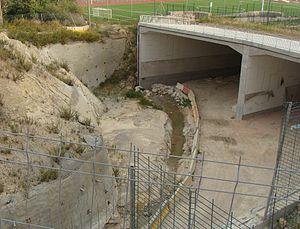
L'entrée nord du tunnel de l'A507 au sud du vallon de la Fourragère, état octobre 2012.
L'autoroute A507 ou rocade L2 est une autoroute urbaine française située à Marseille. Cet axe entièrement autoroutier contourne les quartiers centraux, il est entièrement gratuit et accessible aux poids-lourds. Il relie l'autoroute Nord à l'autoroute Est en 9,7 kilomètres.